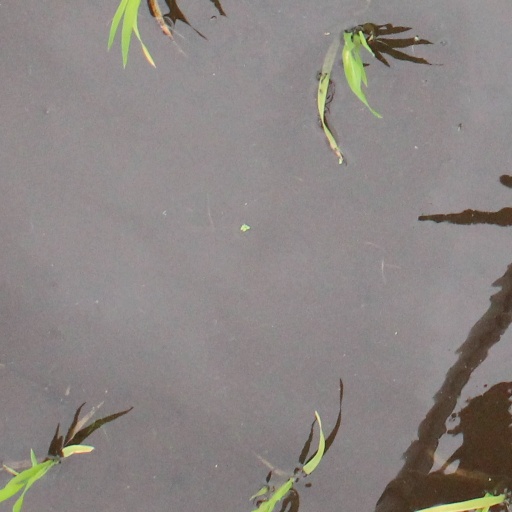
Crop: rice